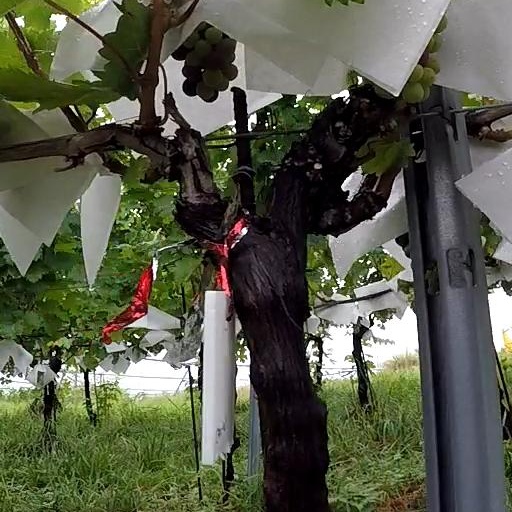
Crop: grape